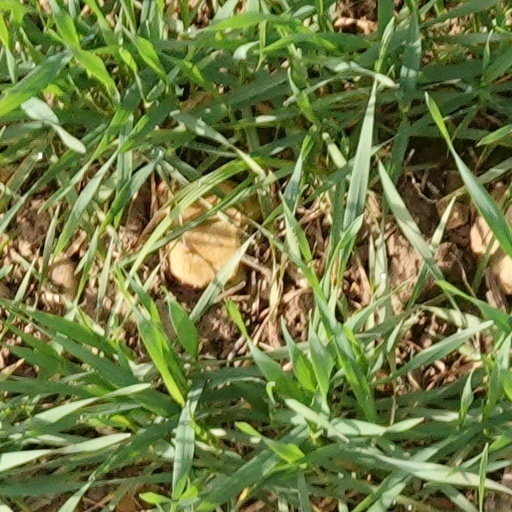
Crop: wheat